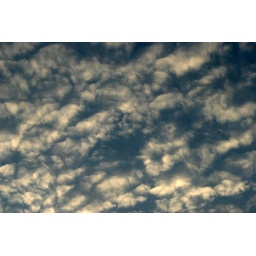
practically the only blue sky we saw while in Sligo